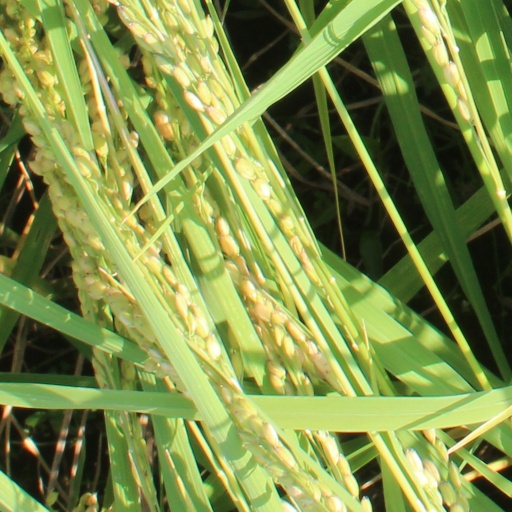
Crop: rice